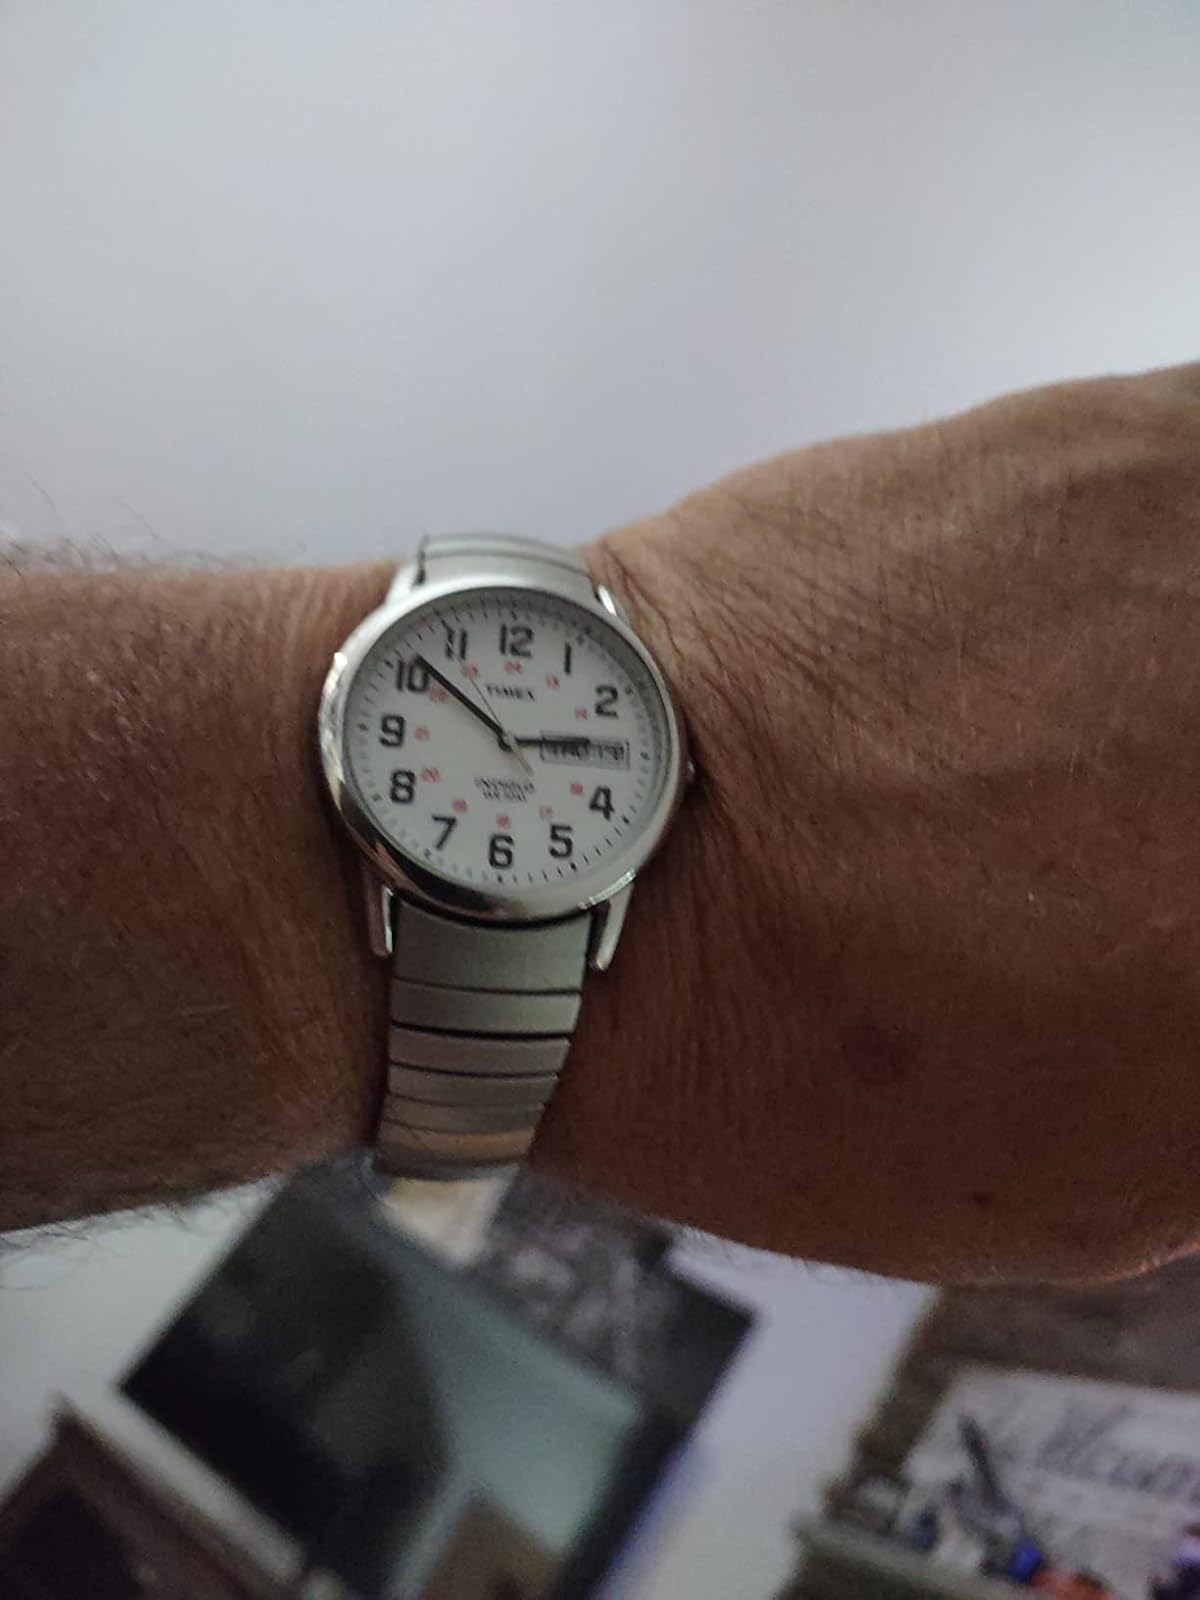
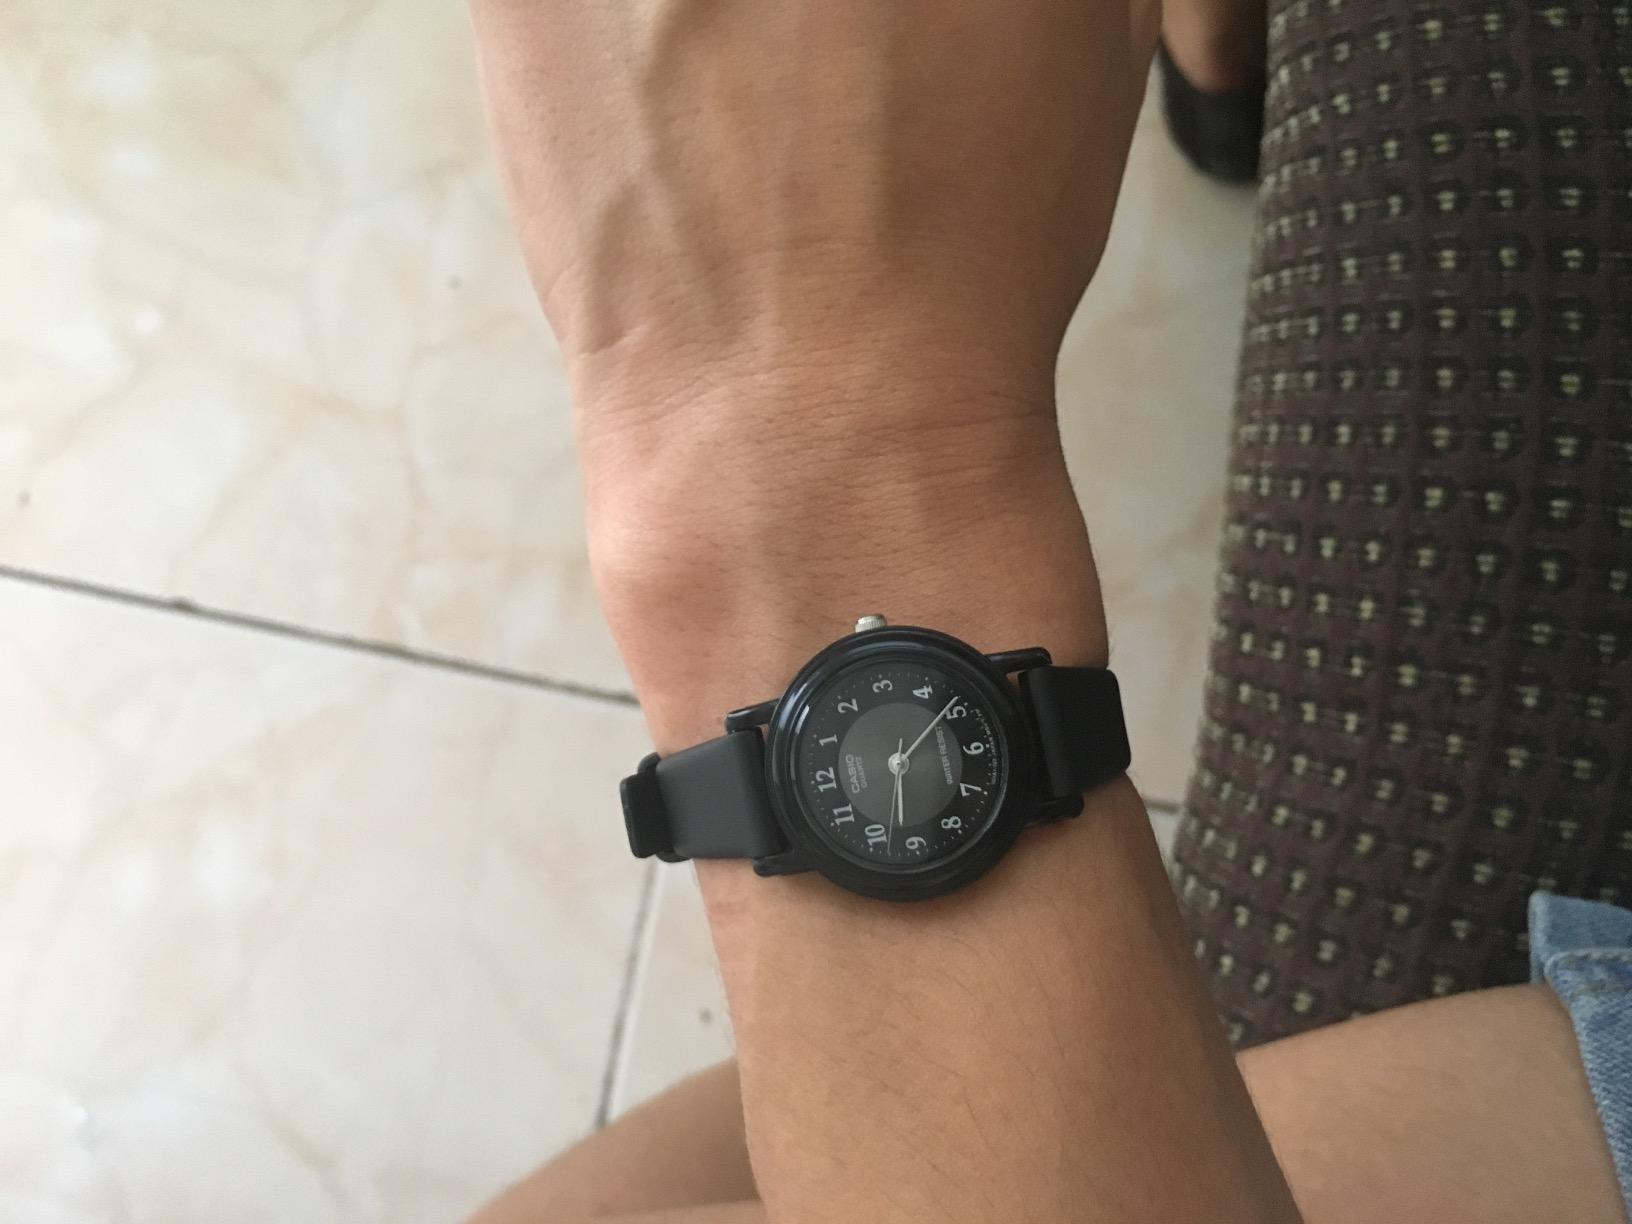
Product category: accessories_watch
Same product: no